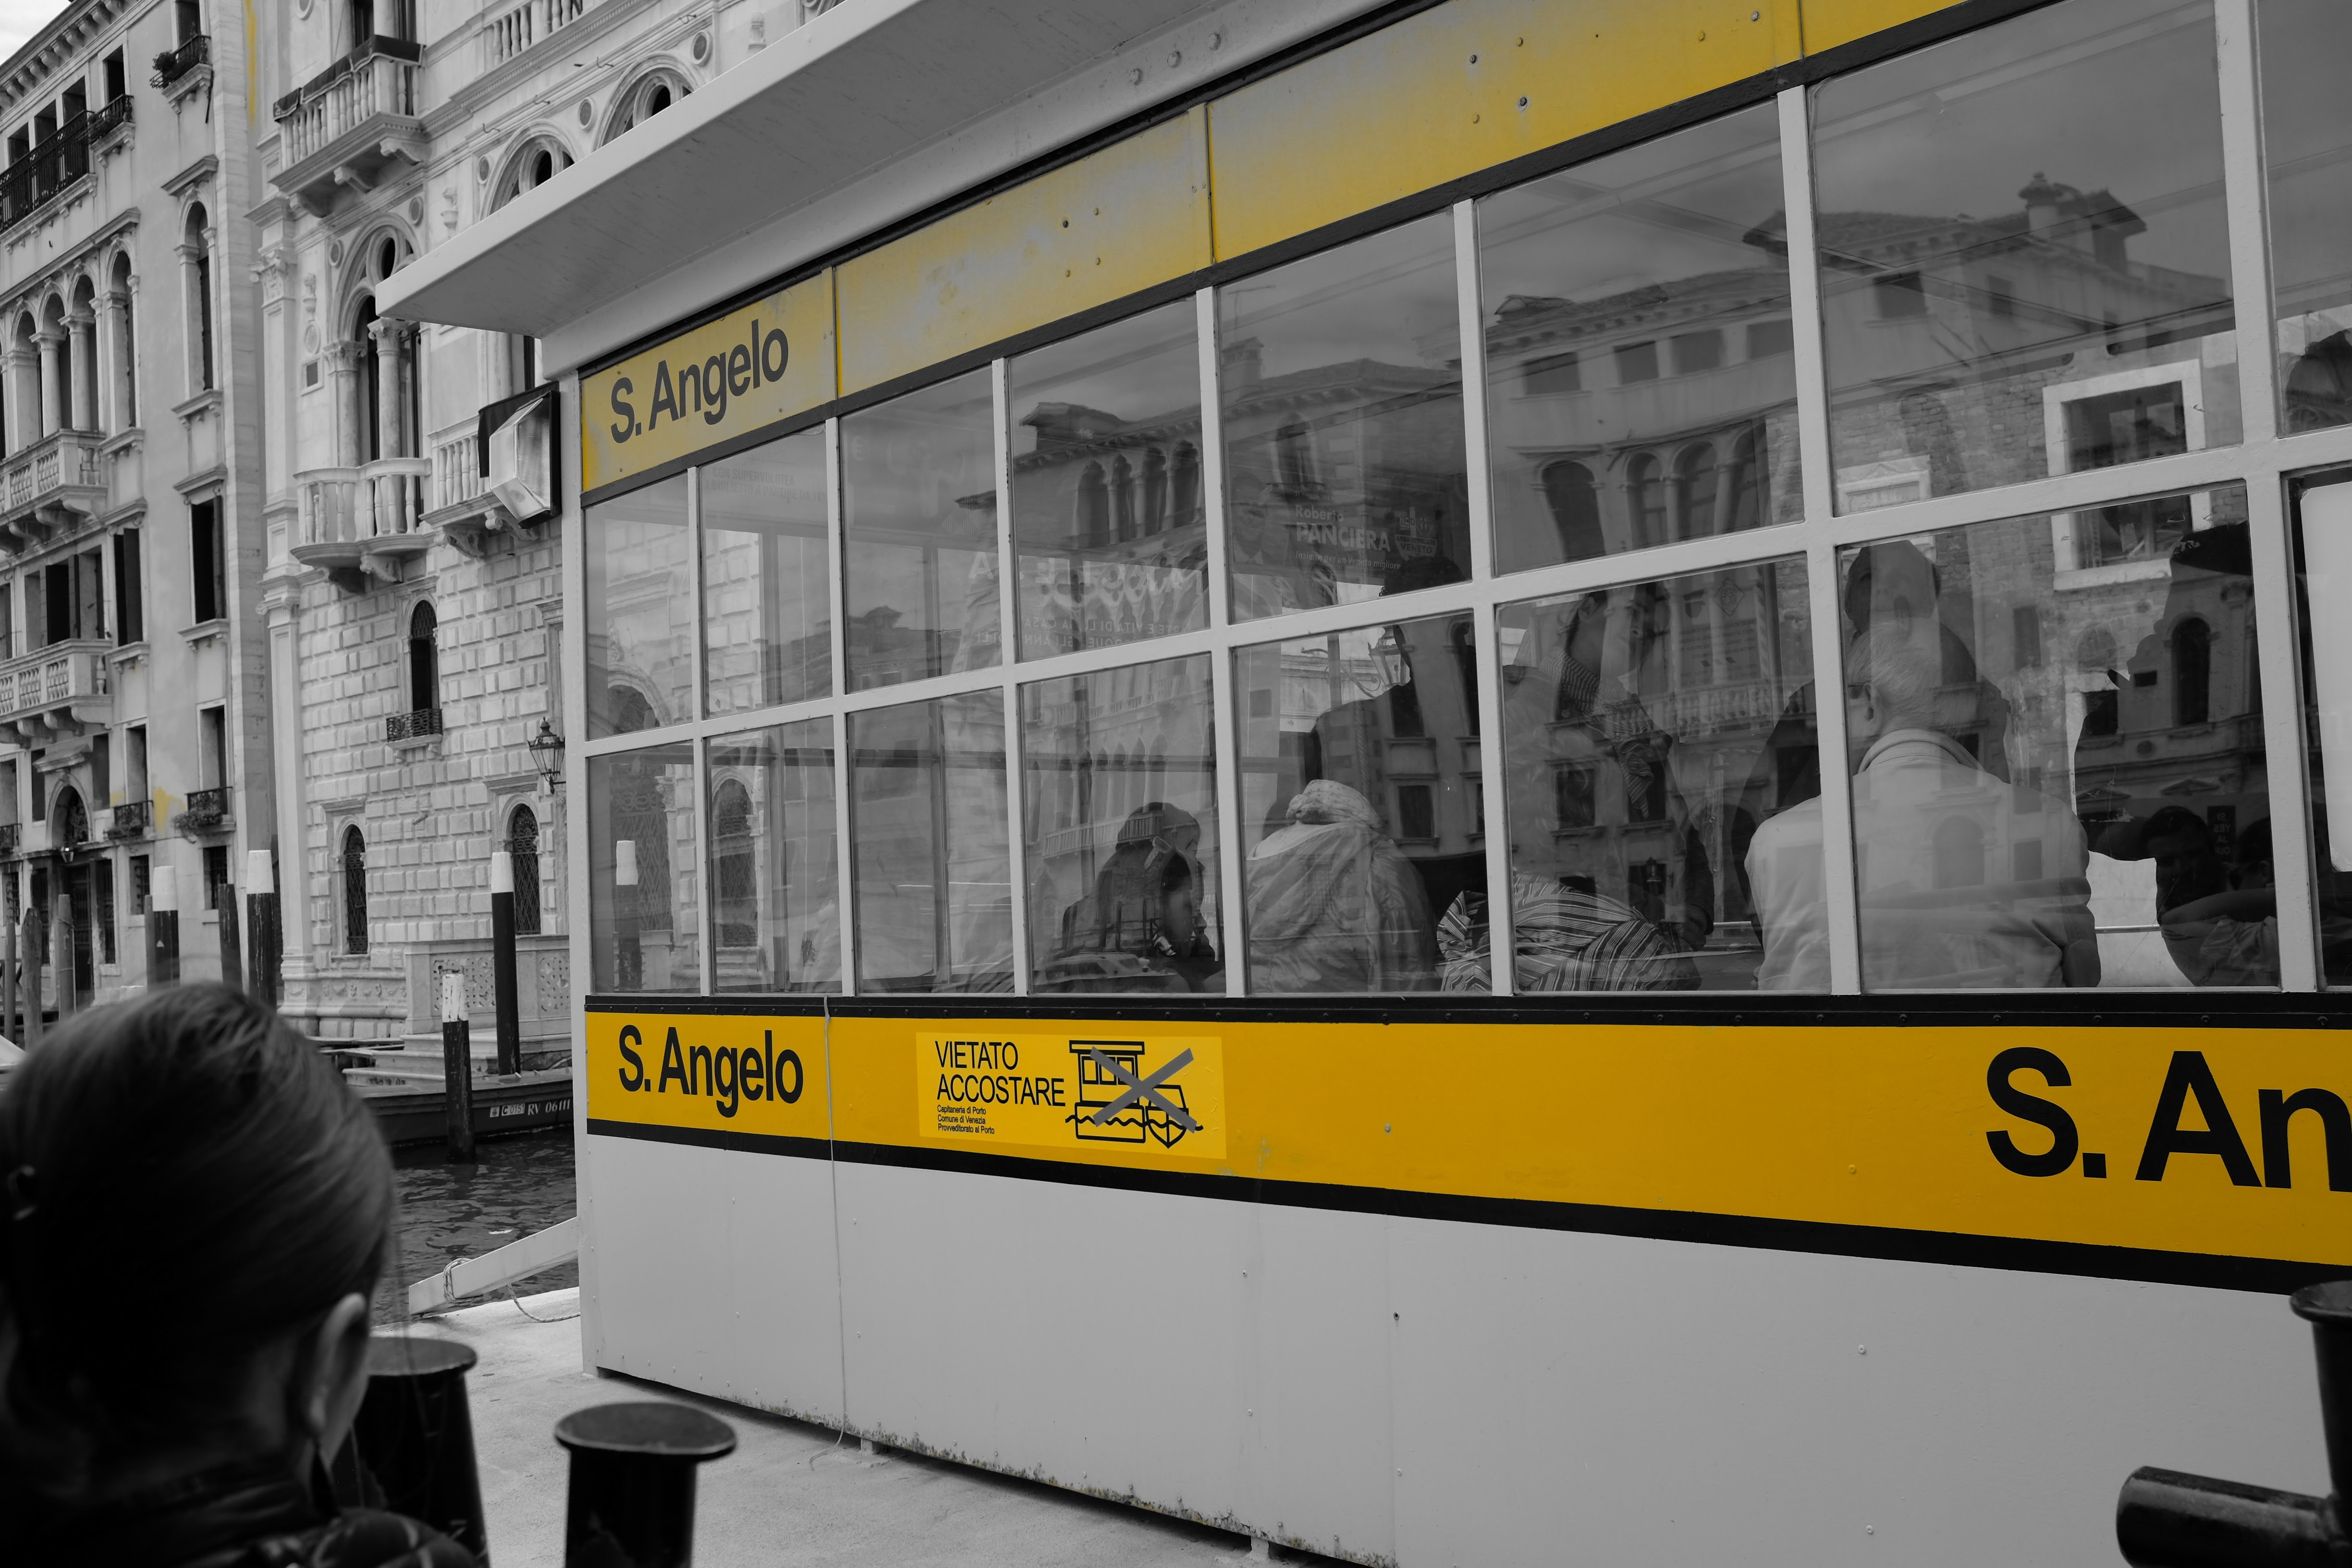
transport, mode of transport, yellow, black and white, urban area, bus, street, metropolitan area, vehicle, monochrome, public transport, photography, tram, architecture, city, advertising, window, building, facade, metropolis, style